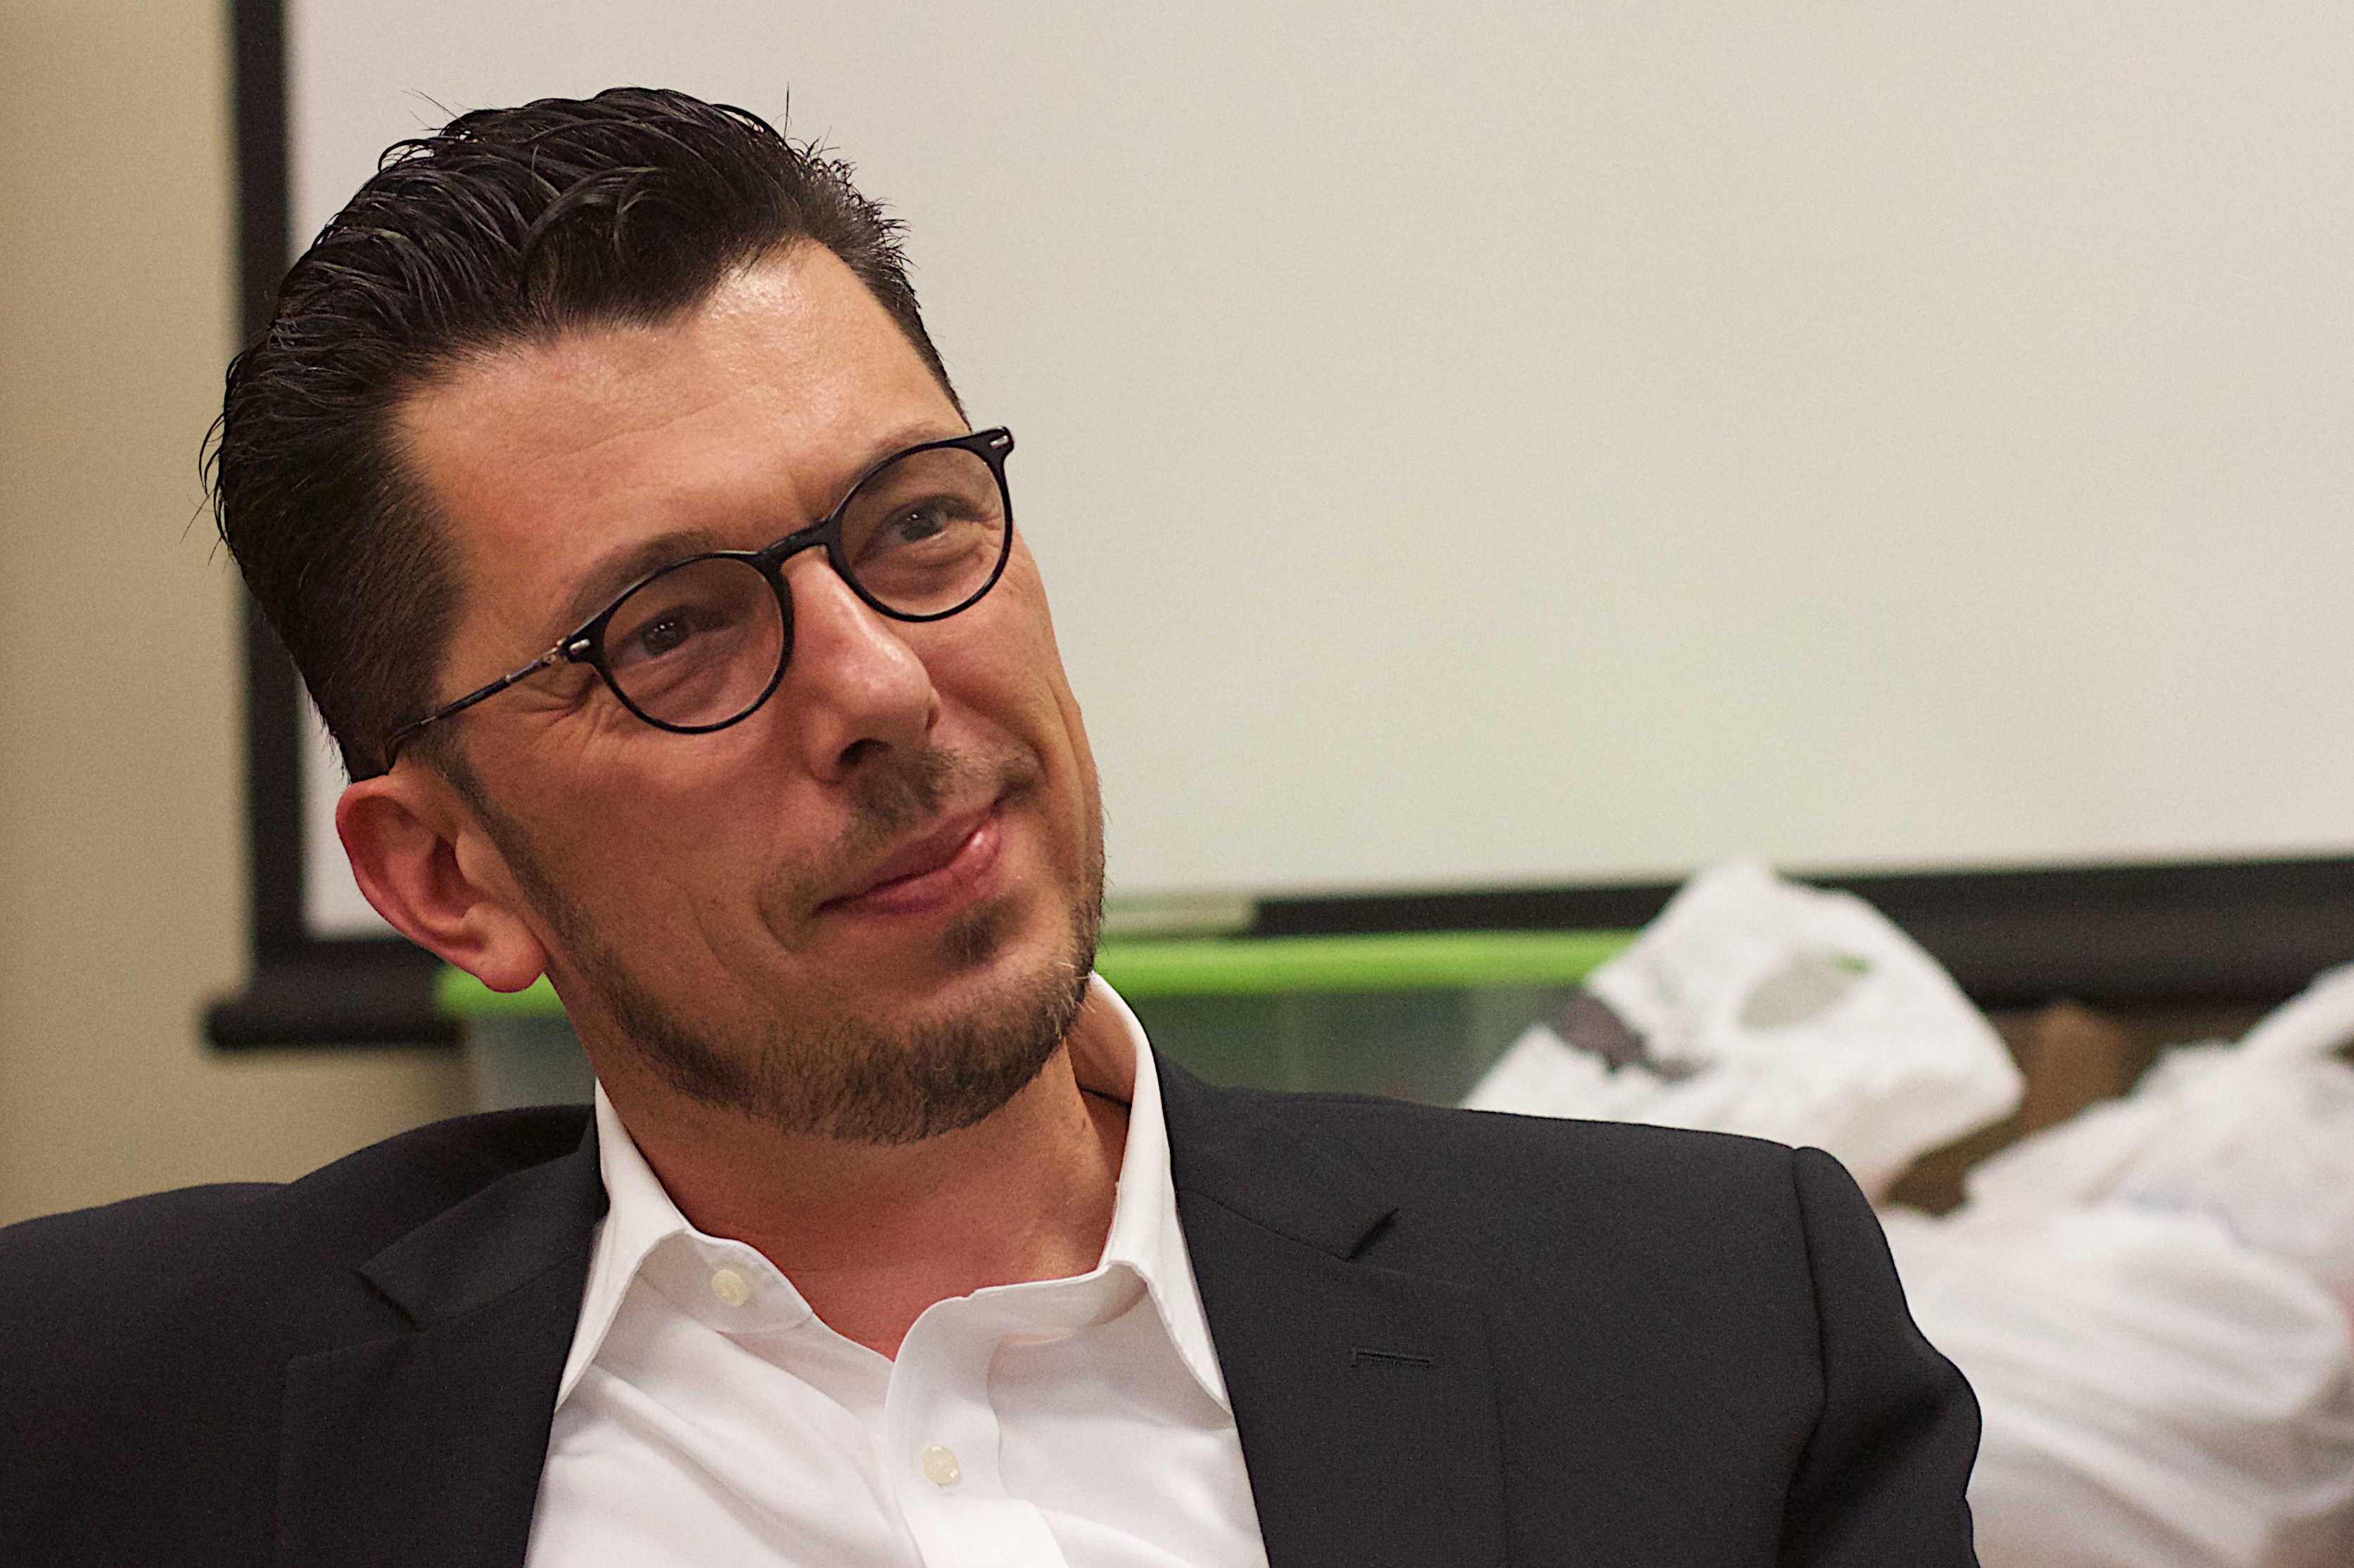
man, person, professional, profession, glasses